Château de Châteaubriant

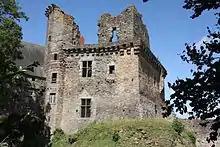
The keep and its windows, opened after the Mad War

The upper-ward gatehouse, the curtain wall and most of the towers were built during the 13th century. The gatehouse still includes its two towers which were originally 25 meters high. The halls and the keep were rebuilt in the 14th century, and the lower-bailey gatehouse was completed before 1400.